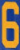
Number: 6